Cristian Brocchi

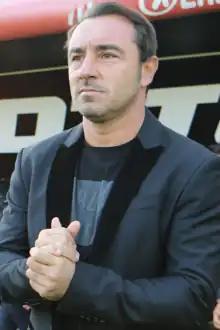
Brocchi as head coach of Monza in 2021

Cristian Brocchi (born 30 January 1976) is an Italian professional football manager and former player, actual head coach of Kings League team FC Zeta.